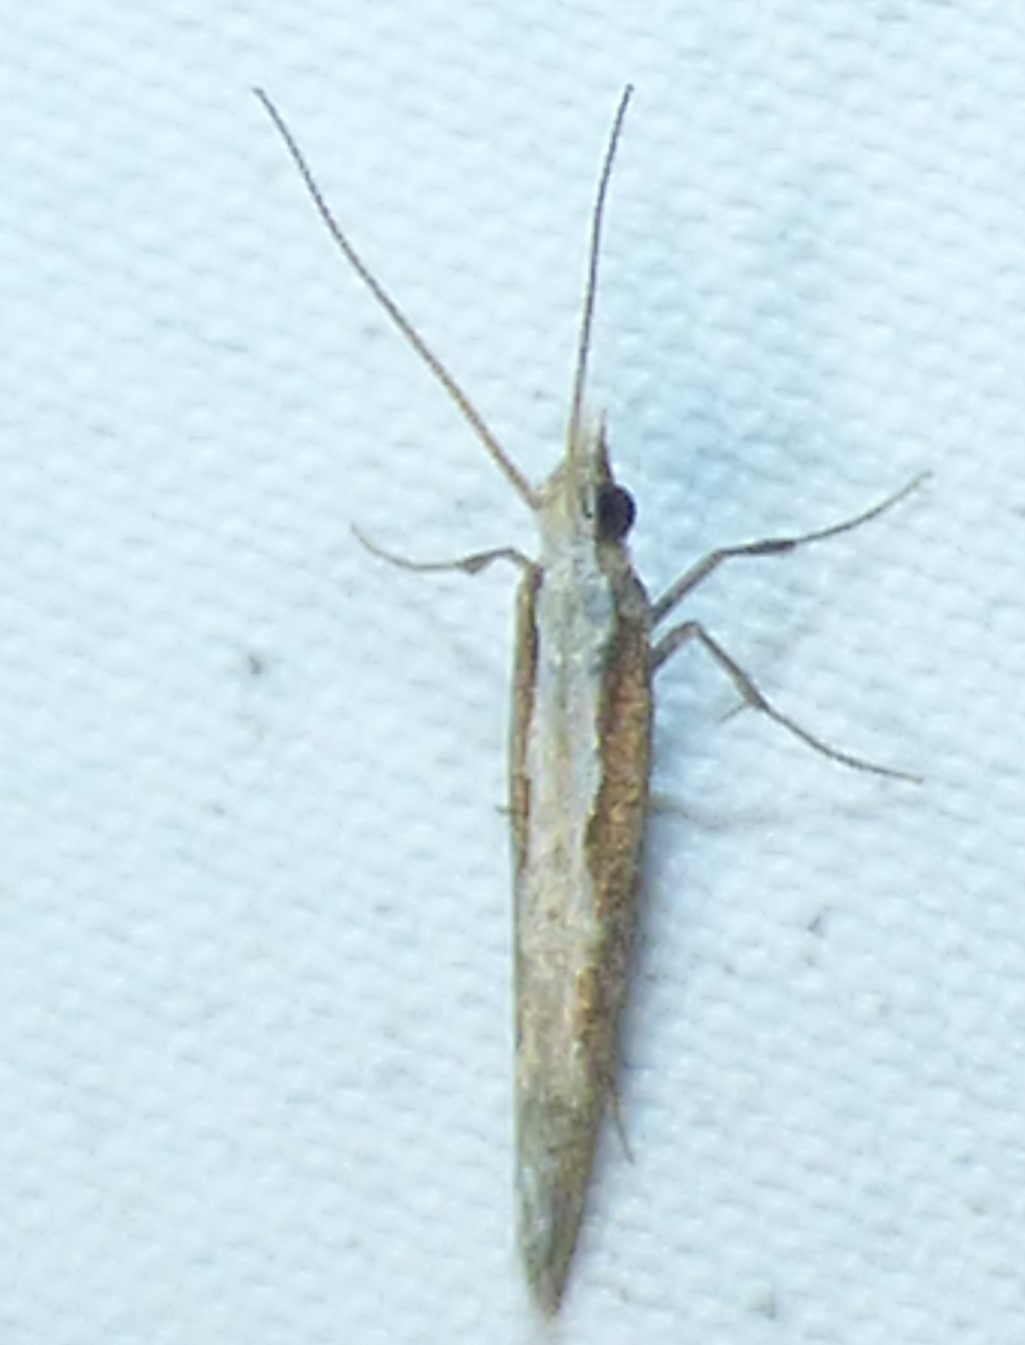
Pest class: diamondback_moth